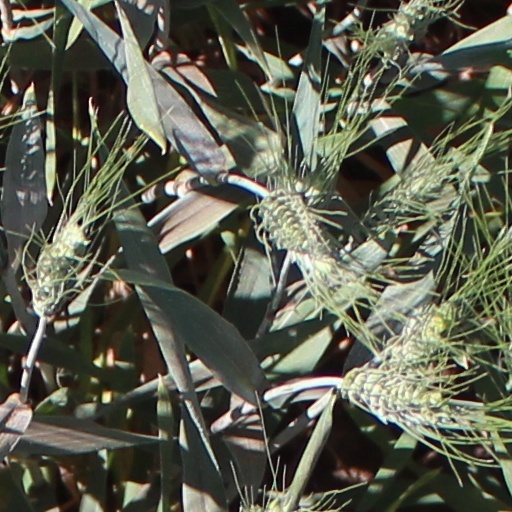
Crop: wheat